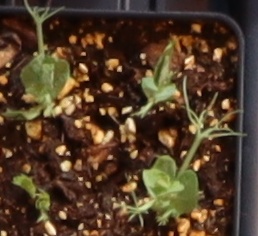
Label: Field Pea